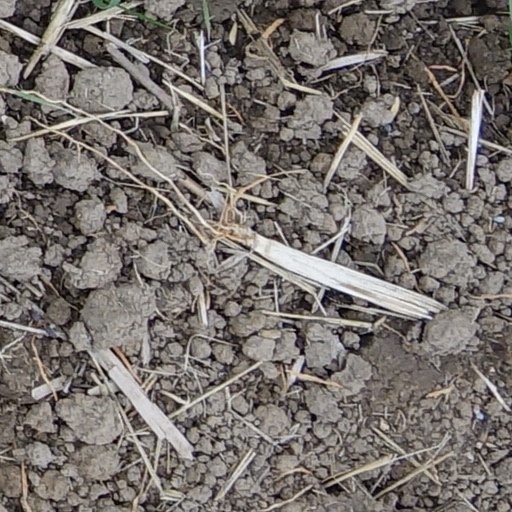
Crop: wheat